Geyser

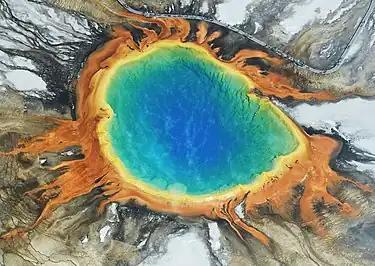
Hyperthermophiles produce some of the bright colours of Grand Prismatic Spring, Yellowstone National Park

Geysers are nonpermanent geological features. Geysers are generally associated with areas of recent magmatism. As the water boils, the resulting pressure forces a superheated column of steam and water to the surface through the geyser's internal plumbing. The formation of geysers specifically requires the combination of three geologic conditions that are usually found in volcanic terrain: heat, water, and a subsurface hydraulic system with the right geometry.